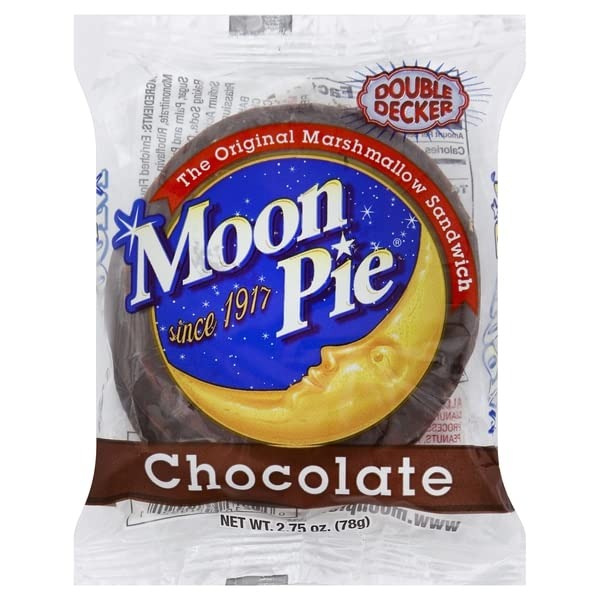
Item Name: Moonpie, Marshmallow Sandwich, Chocolate, Double Decker, 2.75 Ounce
Product Description: Sandwich Cookies
Value: 2.75
Unit: Ounce

Price: 0.98